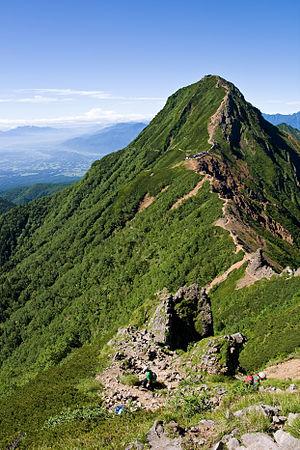
Le mont Aka est une montagne culminant à 2 899 m à la limite de Chino et Hara dans la préfecture de Nagano, et de Hokuto dans la préfecture de Yamanashi au Japon. Cette montagne est la plus élevée des monts Yatsugatake.